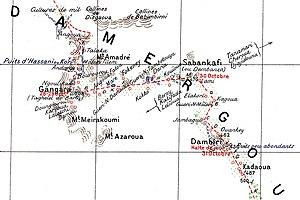
Mission Foureau-Lamy